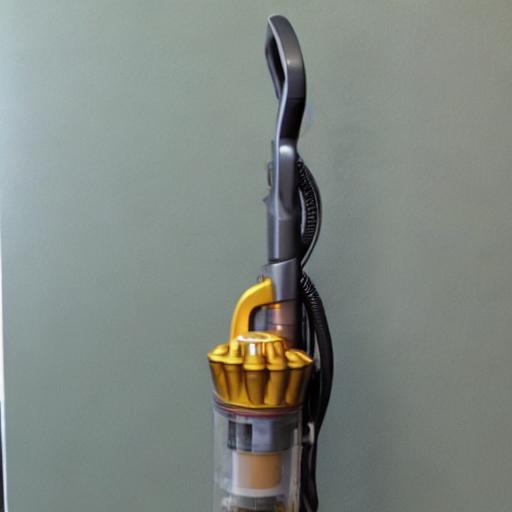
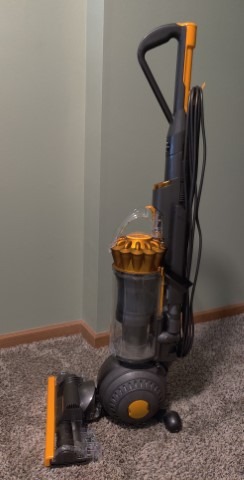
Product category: items_vacuum
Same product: no